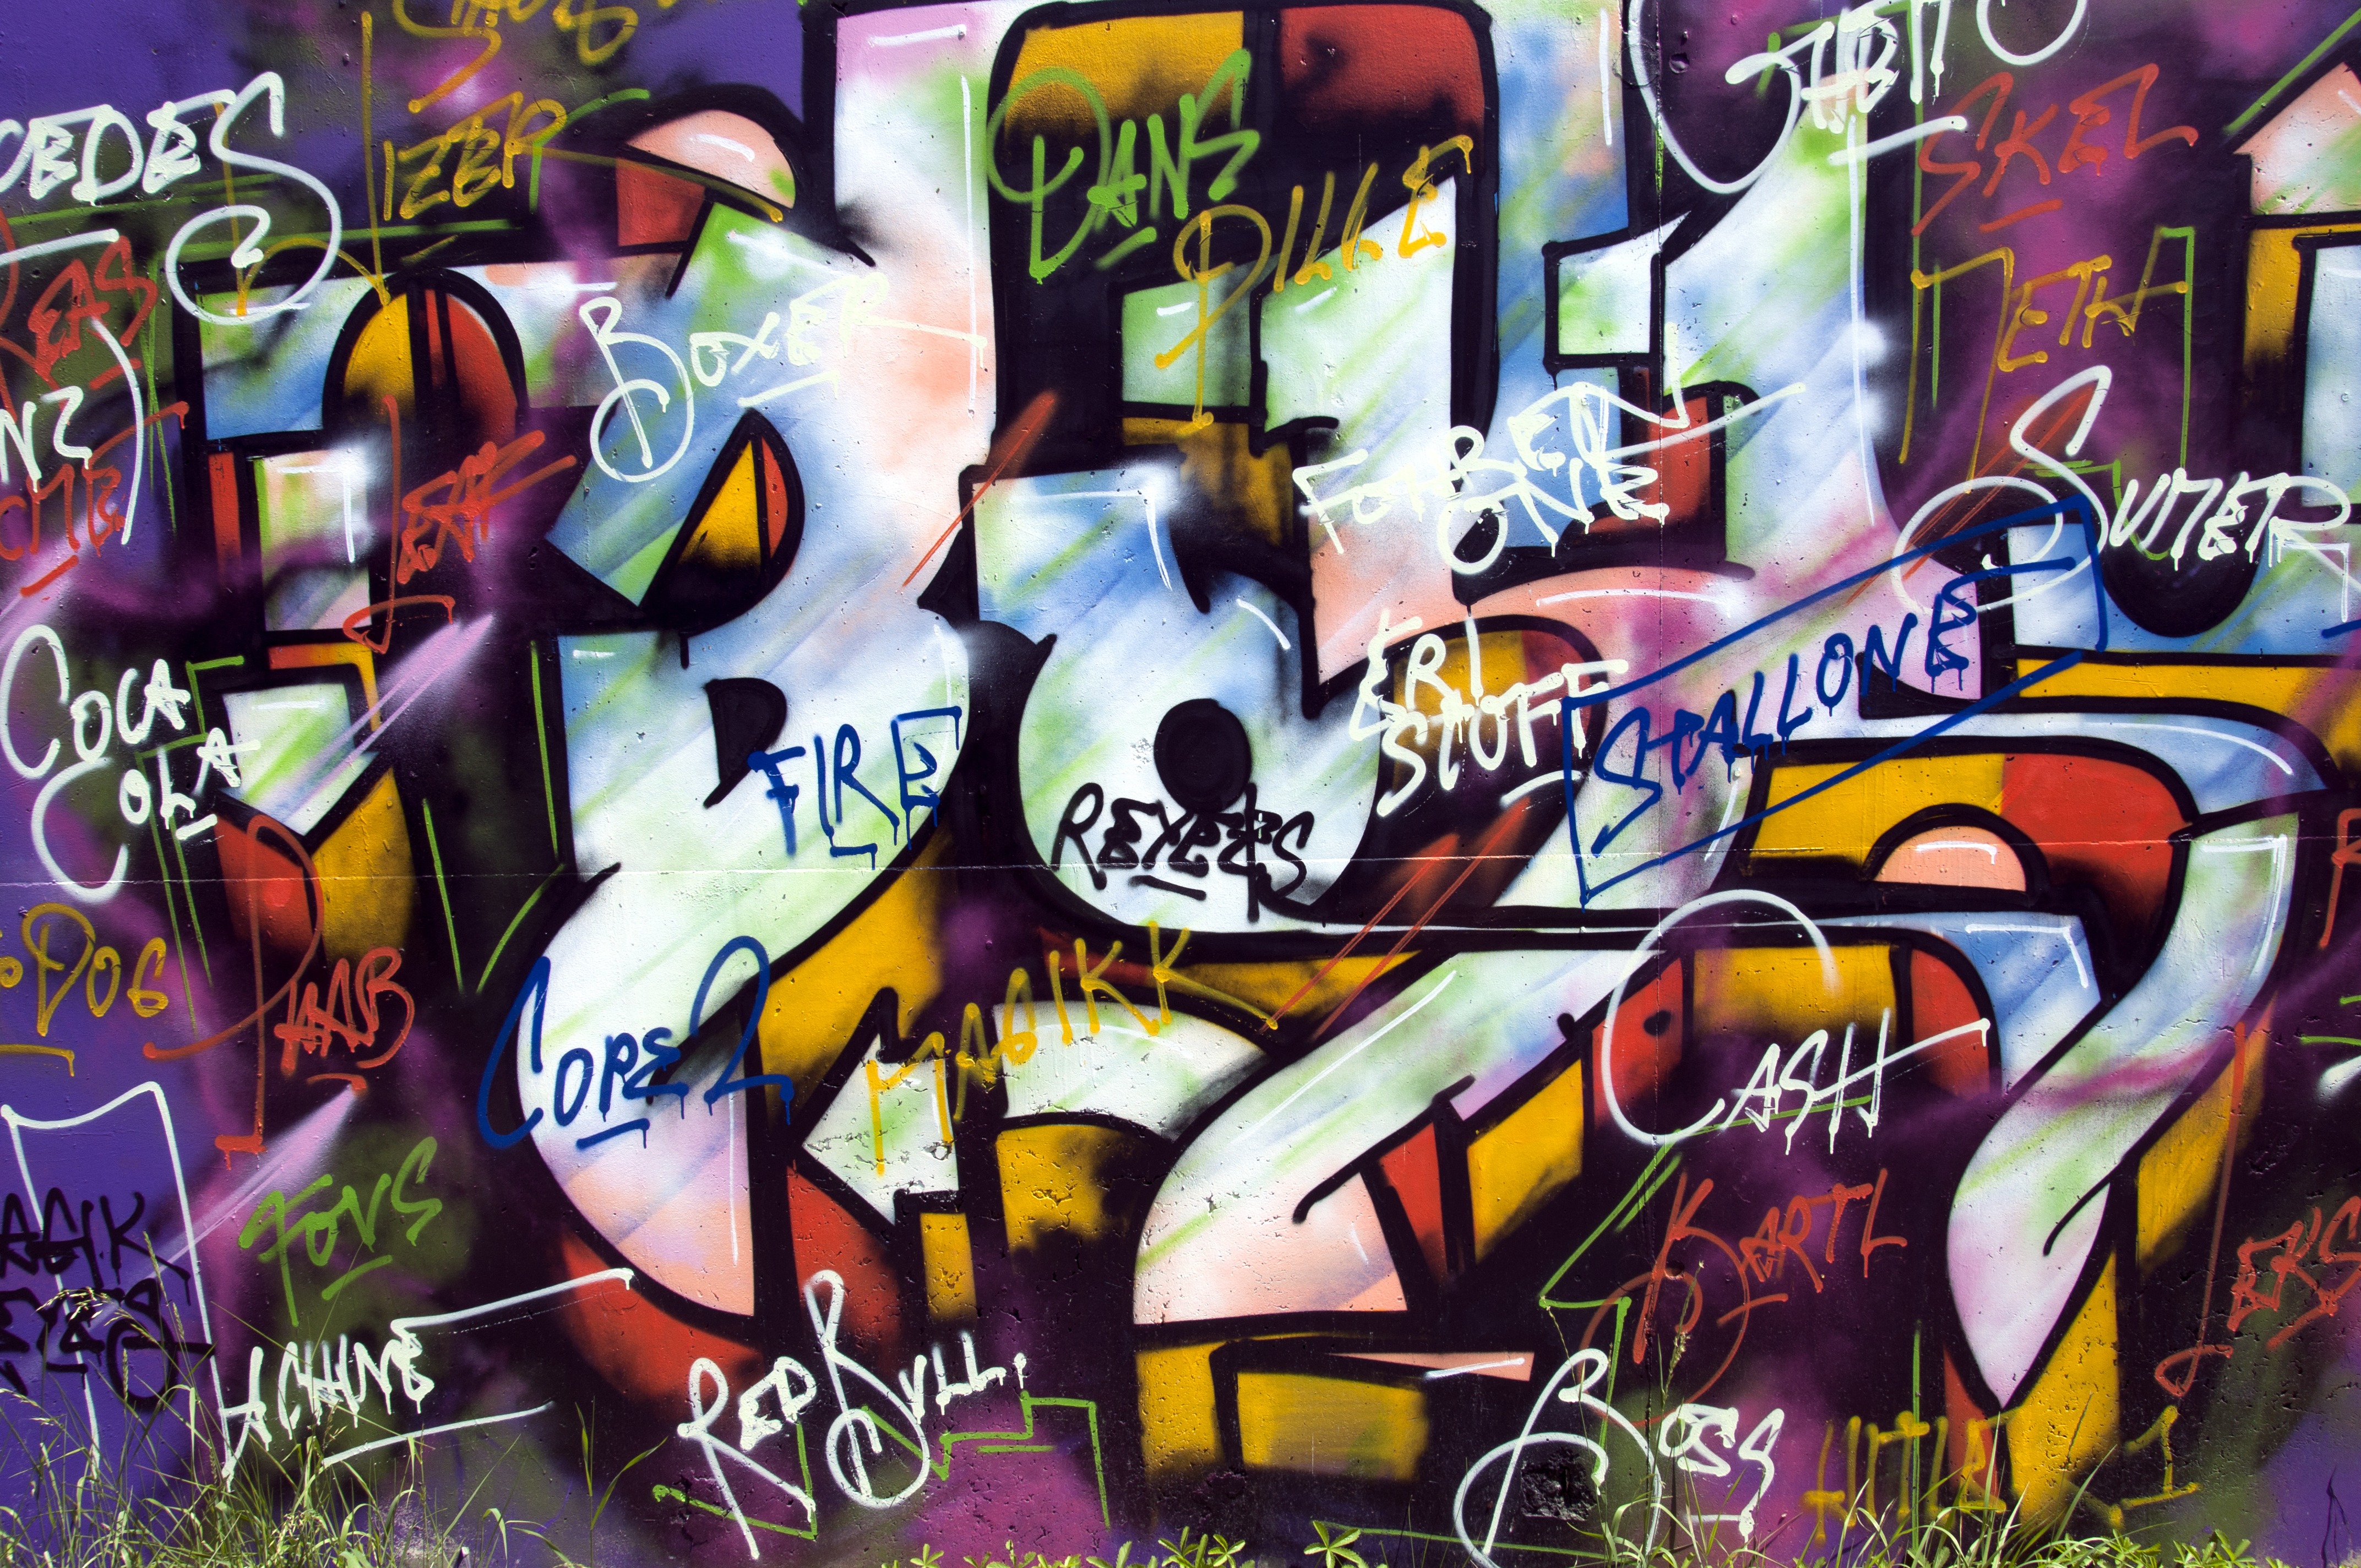
graffiti, art, creativity, painted wall, comic book